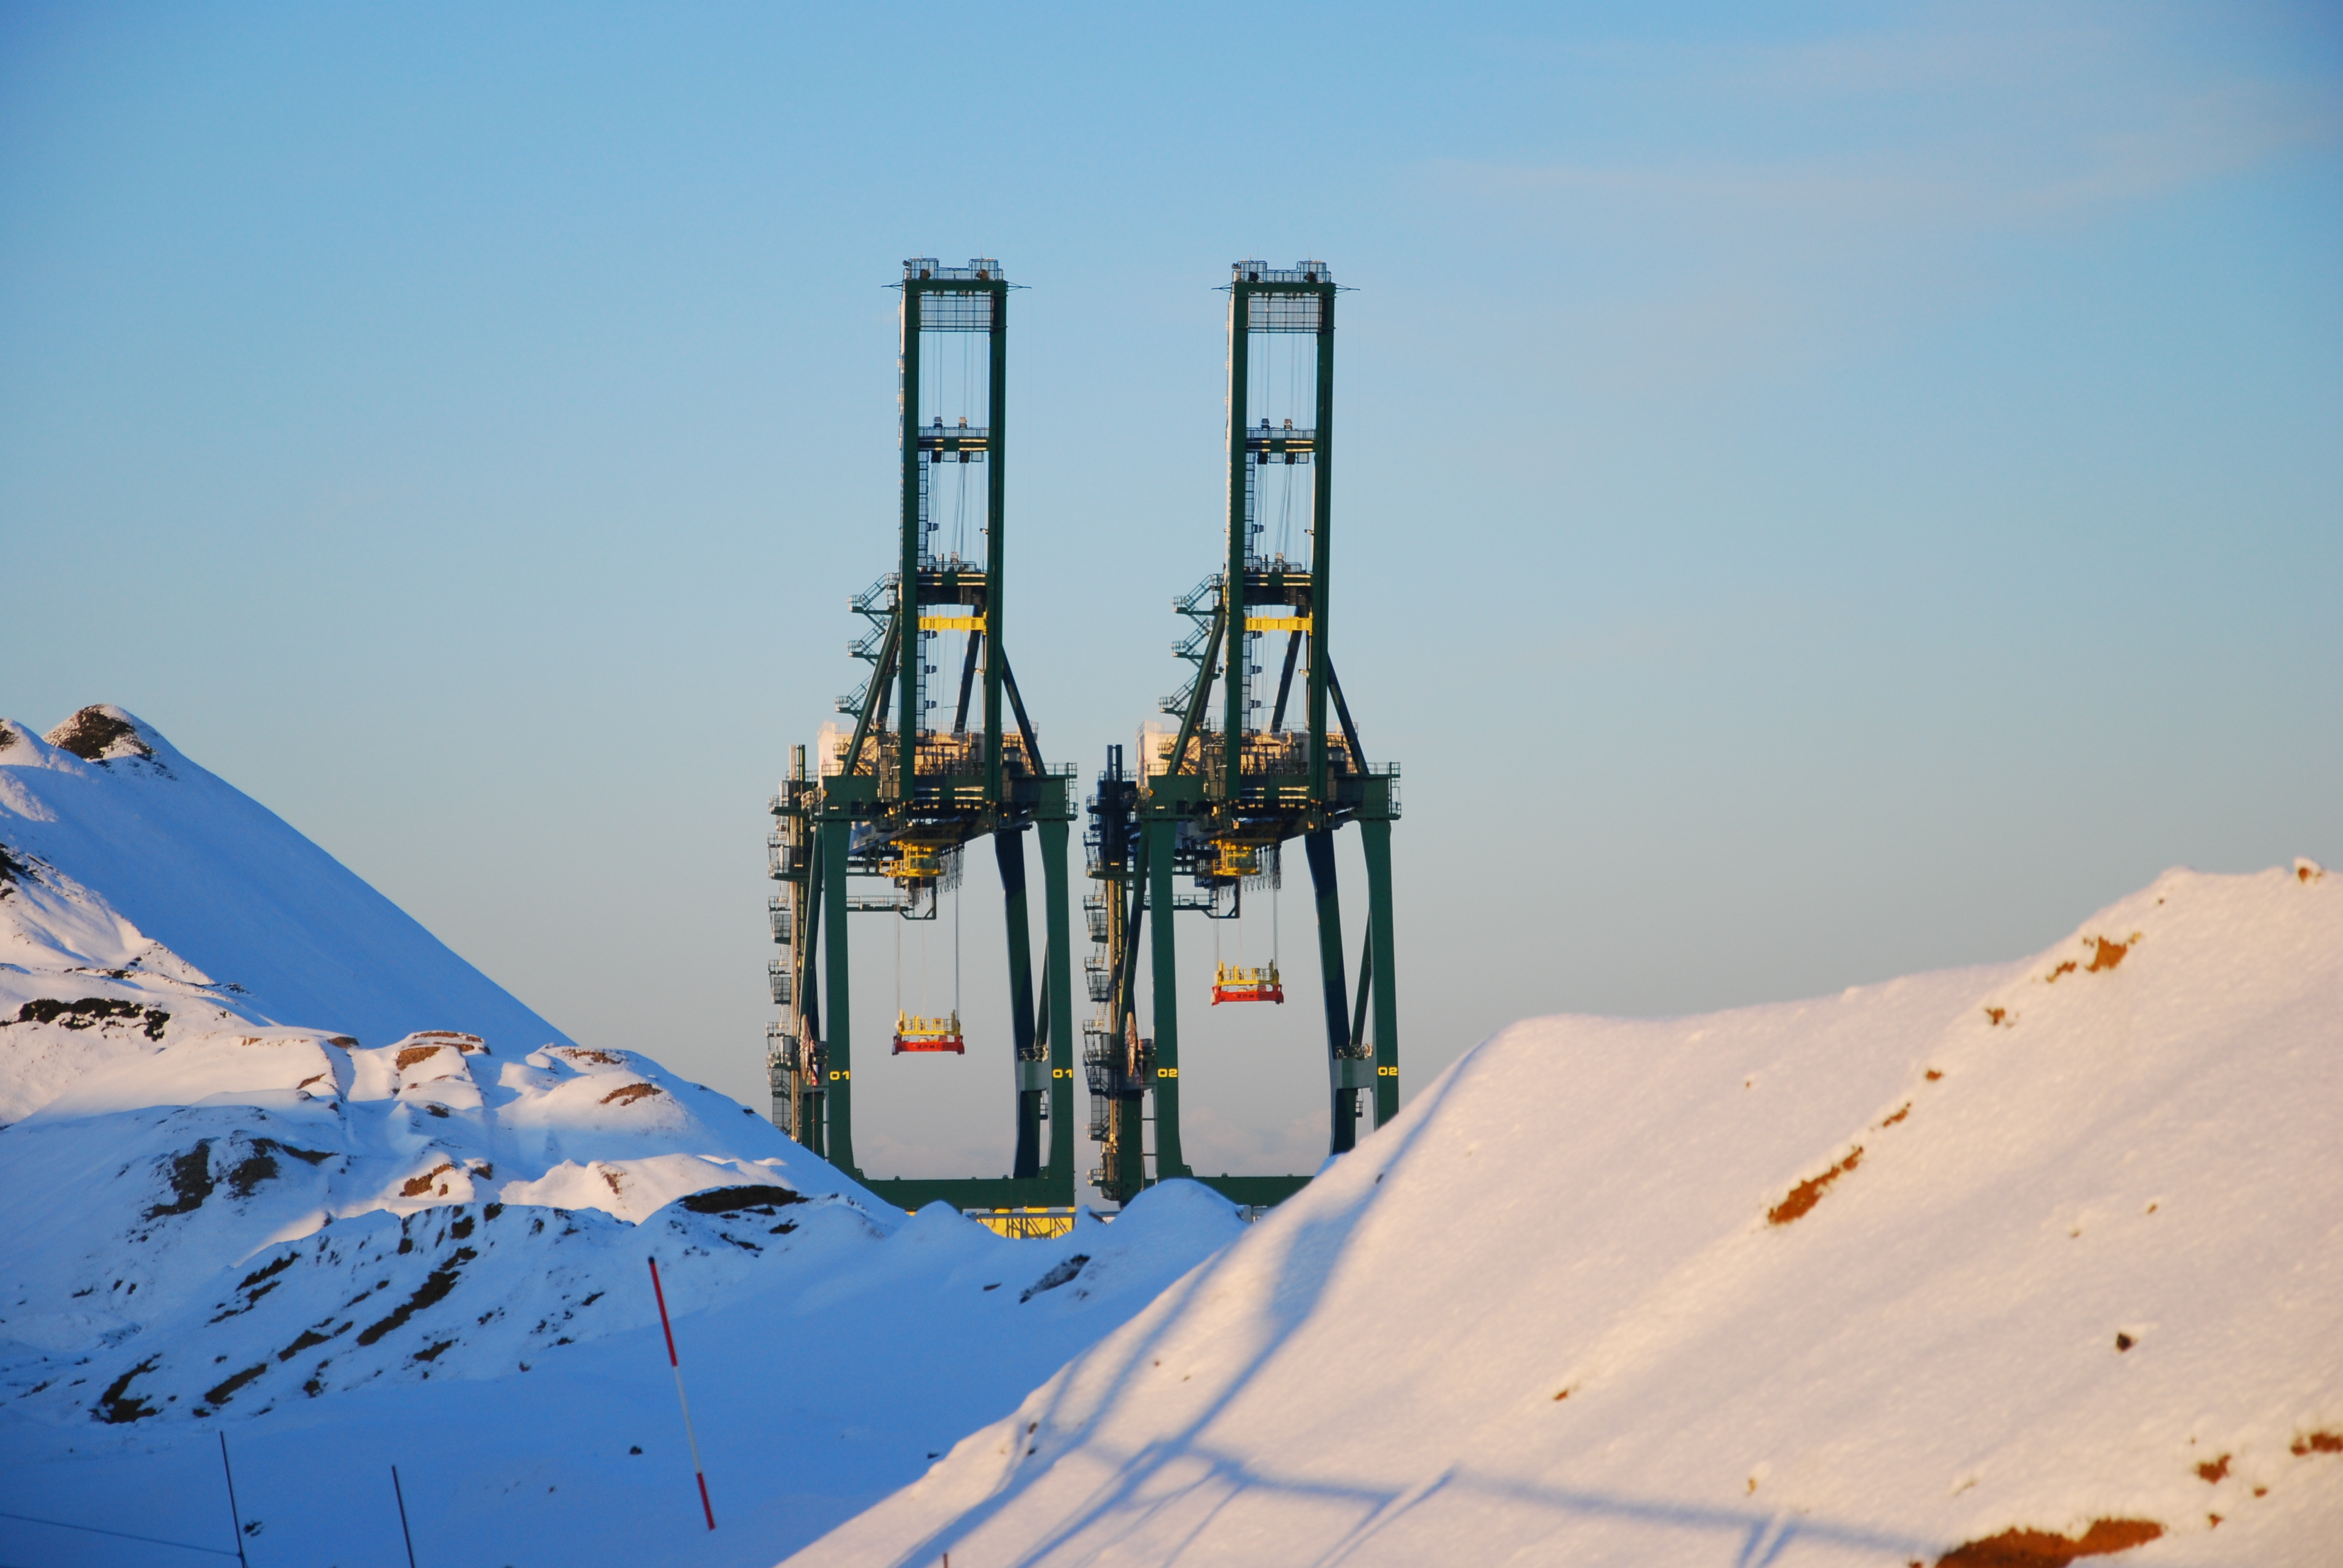
sand, snow, winter, vehicle, harbour, arctic, free, great, cranes, birthday, mr, fernando, yarmouth, butchers, natural environment, atmosphere of earth